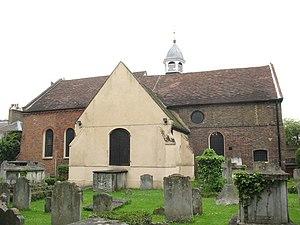
Petersham est une ville du borough de Richmond upon Thames, dans la banlieue sud-ouest du Grand Londres.